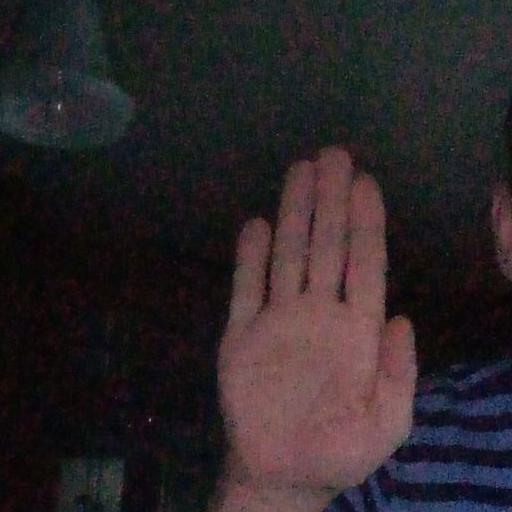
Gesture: stop